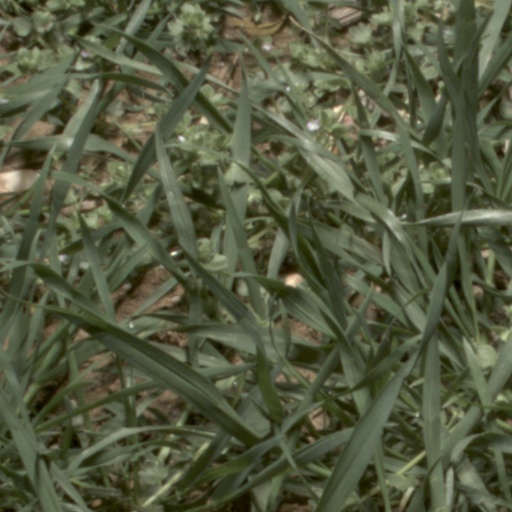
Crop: wheat